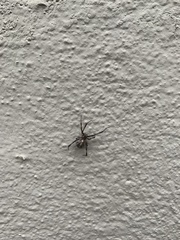
Species: Lactrodectus_hesperus